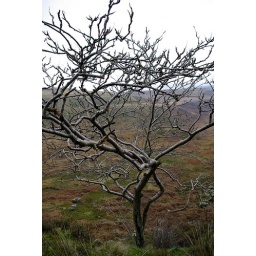
Lonely tree on the side of a hill in crowden